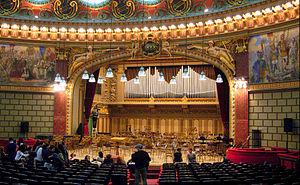
L'Athénée roumain, est une salle de concert située dans le centre-ville historique de Bucarest, sur la Calea Victoriei et la place de la Révolution. L'Athénée roumain fut inauguré en 1889. L'Orchestre philharmonique George Enescu y présente des concerts et le Festival international de musique « George Enescu » s'y déroule en partie chaque année.